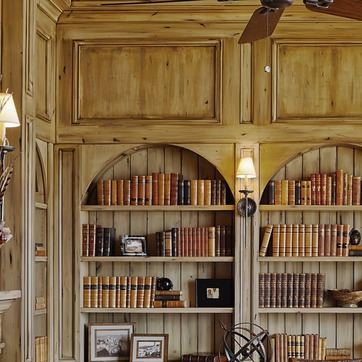
Material: paper